Filipinas, Ahora Mismo

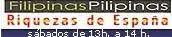
Logo of the companion radio show "Las Riquezas de España".

Las Riquezas de España, or ""The Richness of Spain"" was a 45-minute companion program of "Filipinas, Ahora Mismo" and aired every Saturday, 7:15pm to 8:00pm (UTC+8) on 104.3 Business Radio (now 104.3 FM2), the FM radio station of Philippine Broadcasting Service, which also owns DZRB, DZSR, DWFO, and DZRM (now RP3 Alert). It showcased the rich culture and legacy of Spain through various reviews of sights, sounds, and trivia. Bon Vibar also hosted this show, but the scholars did not appear in it. The scholars, however, still acted as translators for the show.